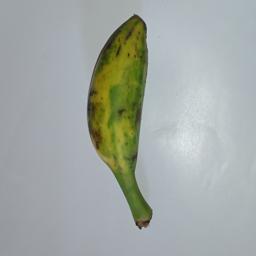
Banana variety: Champa Kola